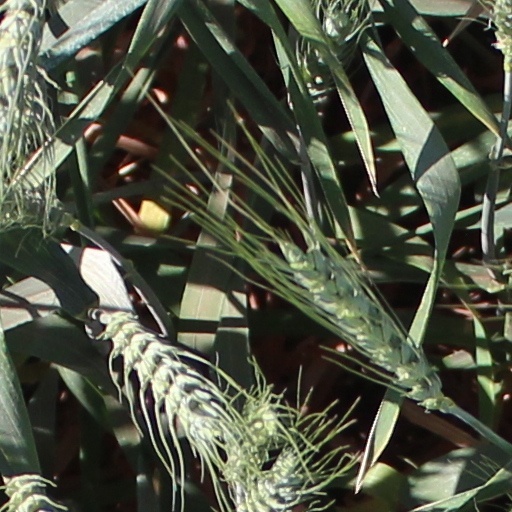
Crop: wheat